Auburn, Indiana

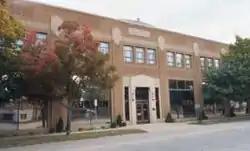
Auburn Cord Duesenberg Automobile Museum, Auburn, Indiana, a National Historic Landmark that was once the headquarters and showroom of the Auburn Automobile Company.

Auburn is the location of the Auburn Cord Duesenberg Festival, held each Labor Day weekend. The city also has several museums, including the Early Ford V-8 Museum, the Auburn Cord Duesenberg Automobile Museum and the National Auto and Truck Museum. The latter two are National Historic Landmarks. The Auburn Cord Duesenberg Festival, with the annual Labor Day auction, is said to host one of the world's largest automotive auctions. These automotive-related events are the legacy of the Auburn Automobile Company, which closed in the late 1930s. The company had its headquarters and a factory in Auburn. The DeKalb County Free Fall Fair, held in downtown Auburn, is a six-day event usually held in the last week of September and has over 850,000 guests per year.